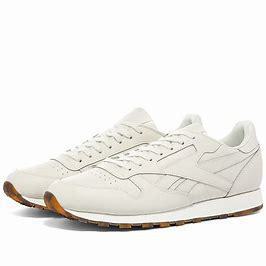
Brand: Reebok
Model: Classic Leather Mu